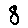
Label: 8